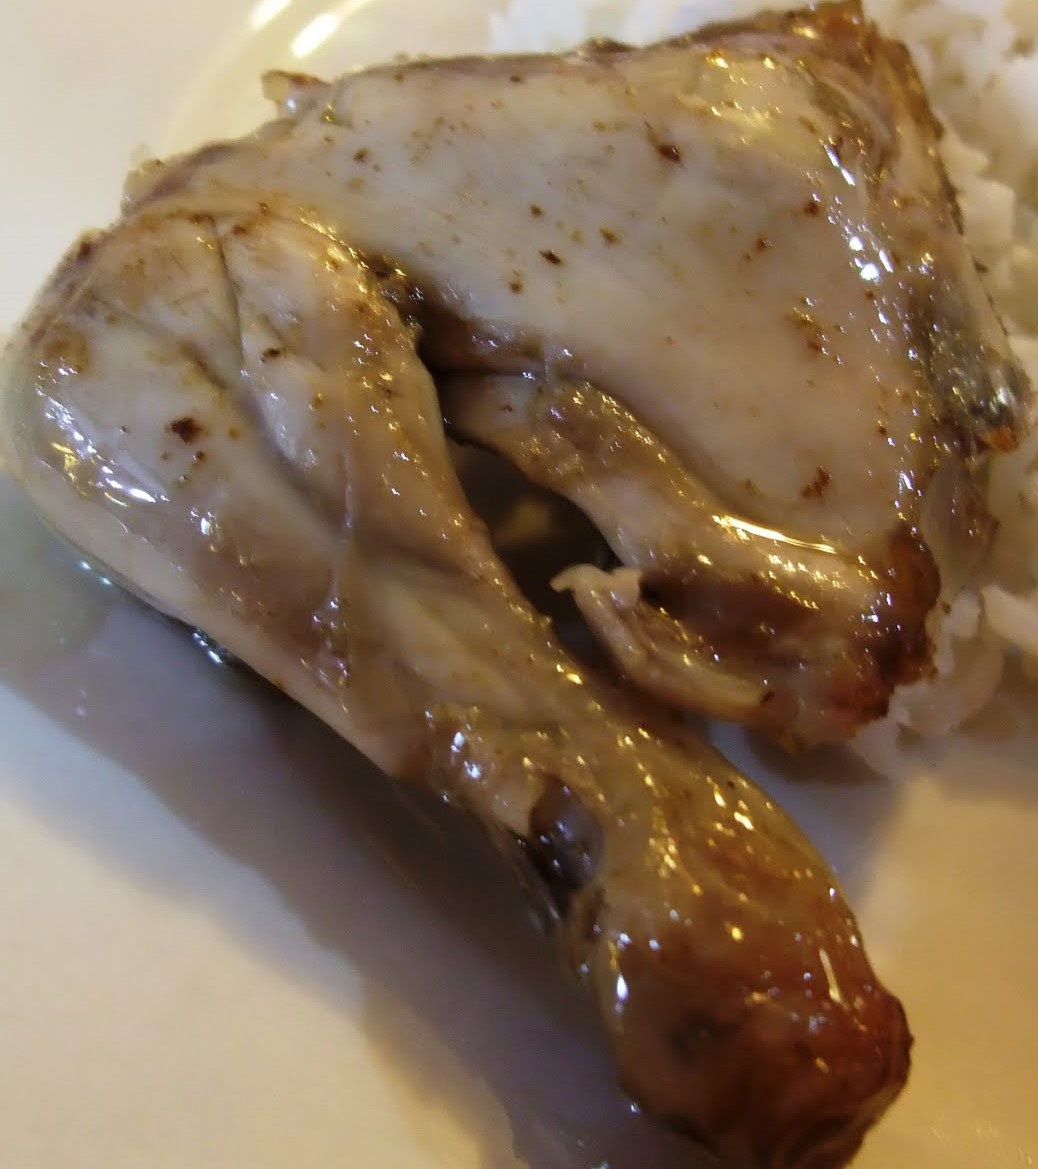
Label: ayam_pop